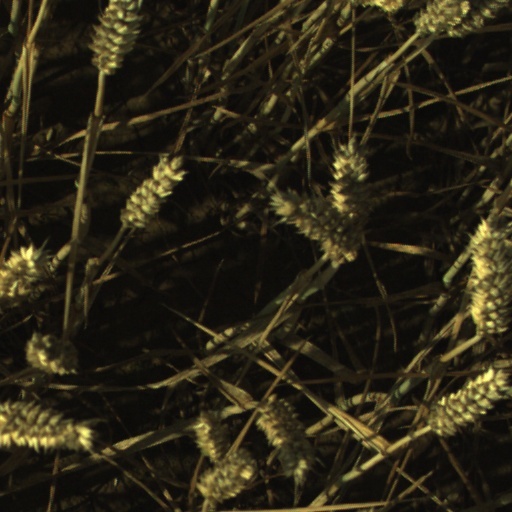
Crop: wheat